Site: brandenburg
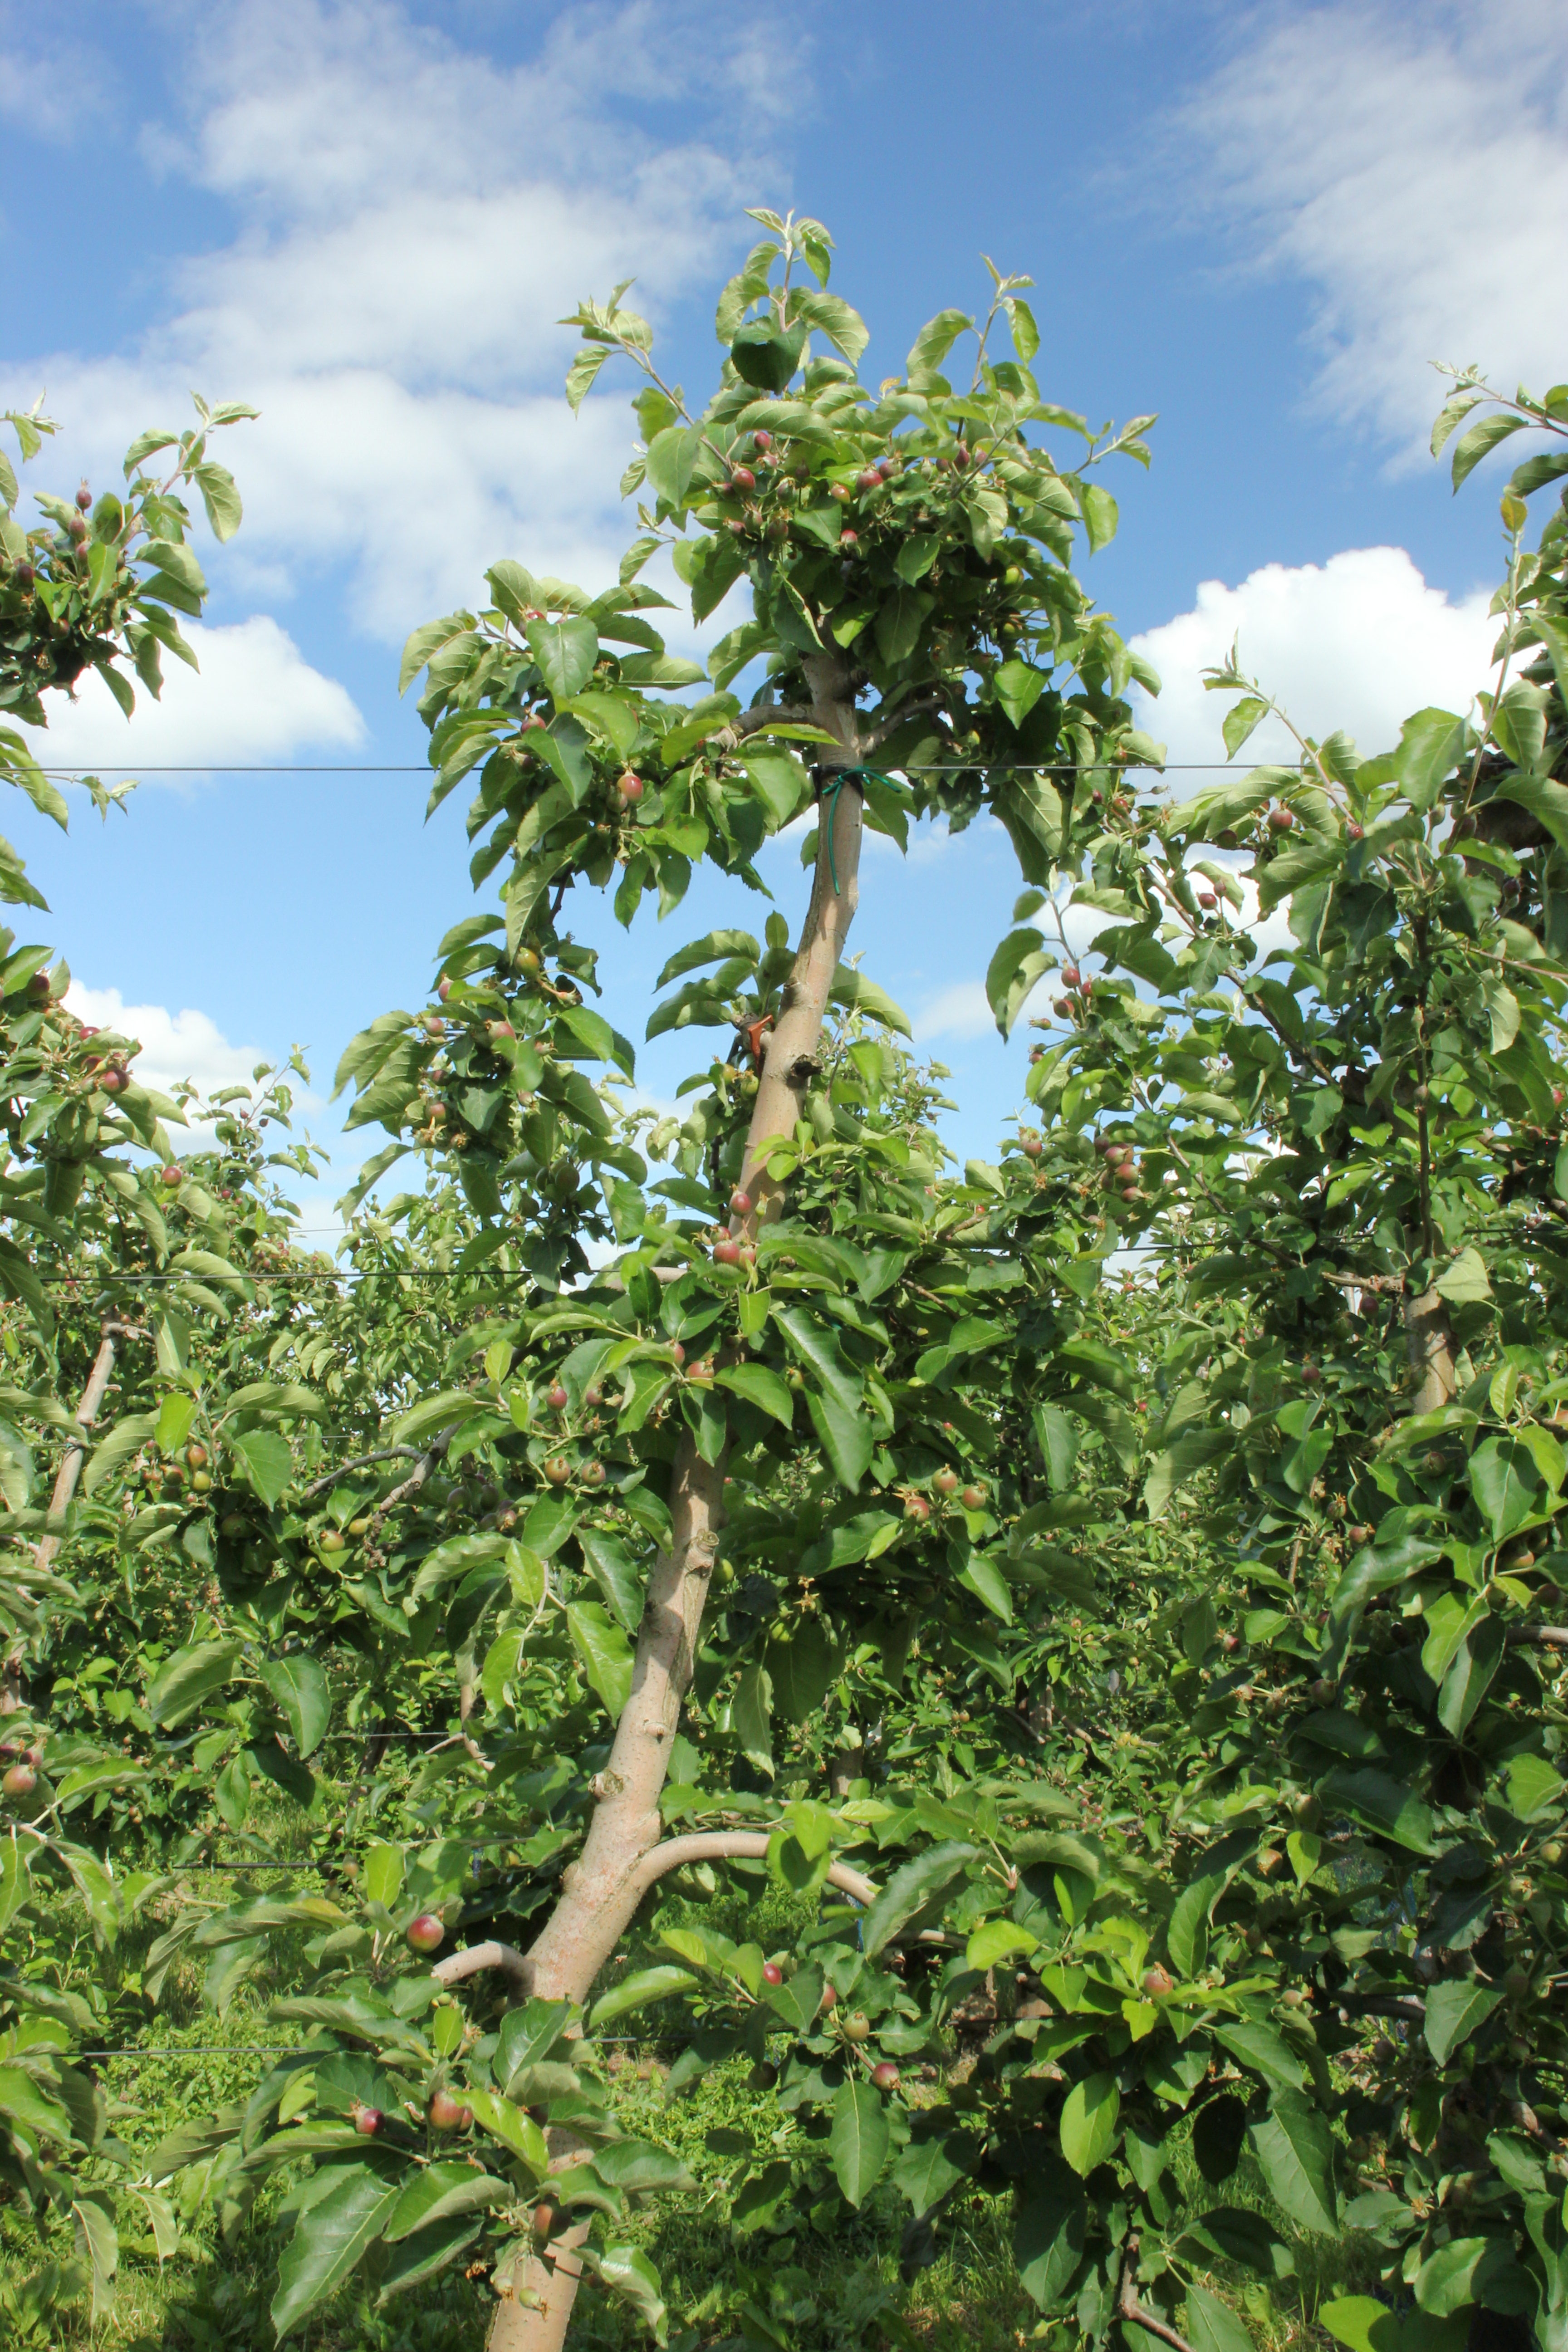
Growth stage (BBCH 72): Development of fruit